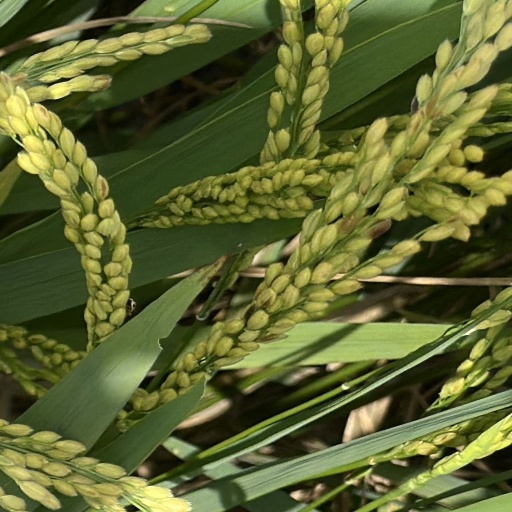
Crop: rice